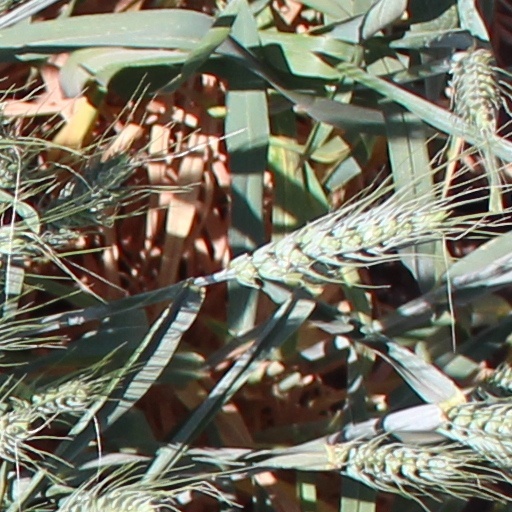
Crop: wheat